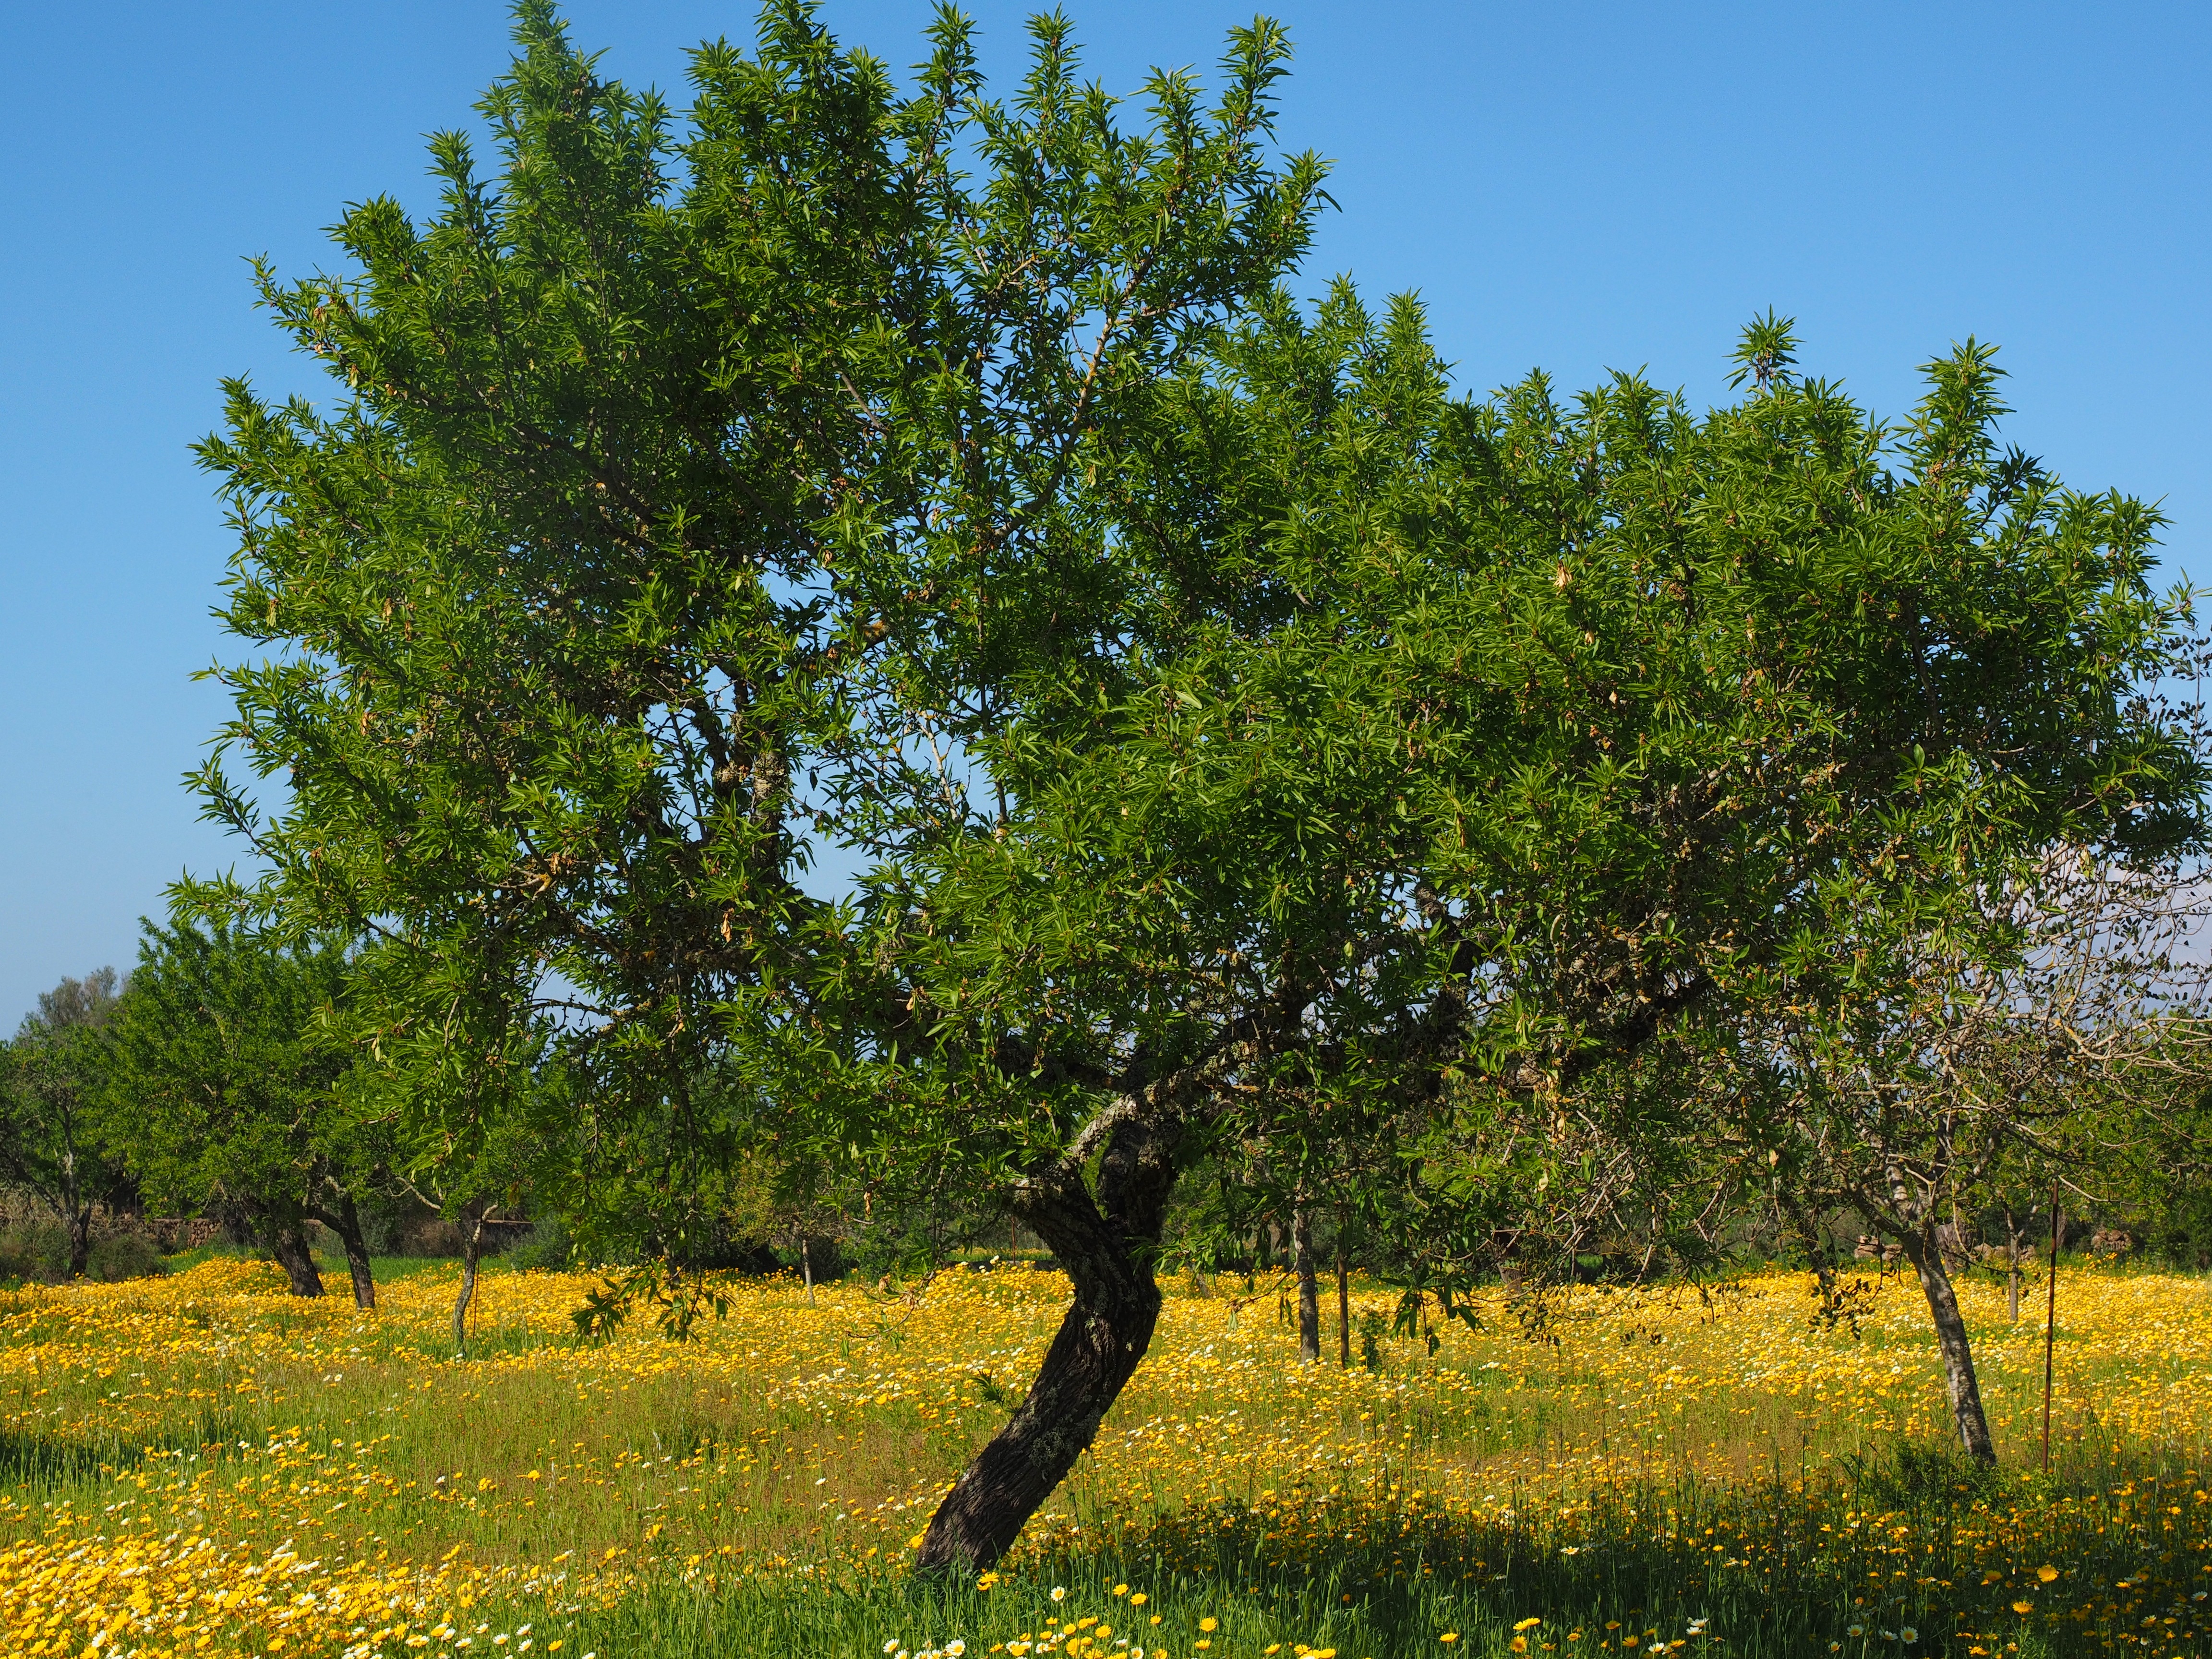
landscape, tree, branch, plant, sky, meadow, flower, produce, yellow, savanna, flowers, spain, shrub, asteraceae, deciduous, daisies, oak, mallorca, grove, ecosystem, flower meadow, marguerite, composites, olive tree, olive trees, fruit tree meadow, bl tenmeer, olive grove, flowering plant, balearic islands, garland chrysanthemum, fruit trees, biome, glebionis coronarian, gold flower, cretan gold flower, woody plant, land plant, crown anthemideae, salad chrysanthemum, dining chrysanthemum, olive tree meadow, tree meadow